Sonny Bono

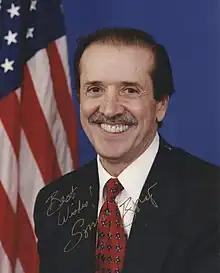
Bono's official portrait, 1995

In the House, Bono was one of 12 co-sponsors of a House bill extending copyright. Although that bill was never voted on in the Senate, a similar Senate bill was passed after his death and named the Sonny Bono Copyright Term Extension Act in his memory. It is also known (derisively) as the Mickey Mouse Protection Act.